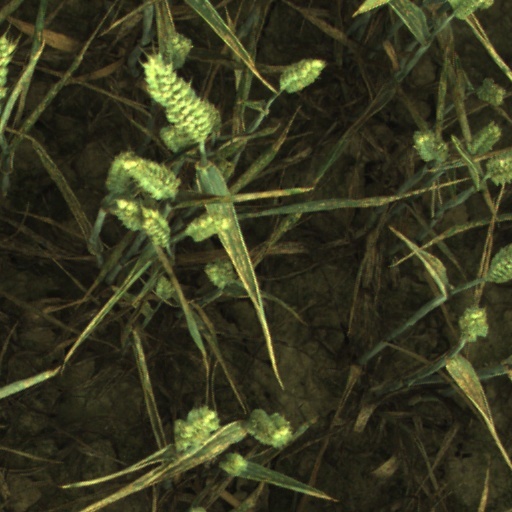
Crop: wheat